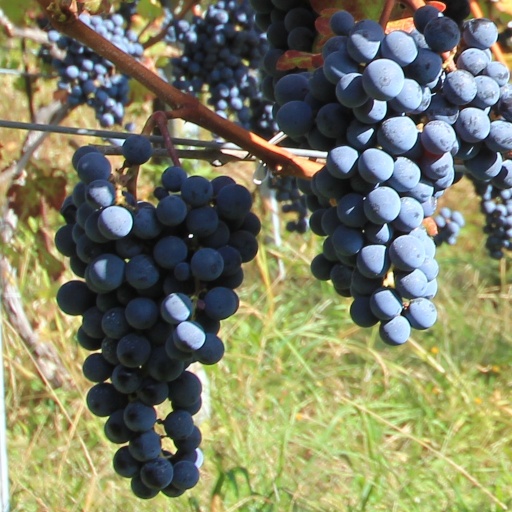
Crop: grape